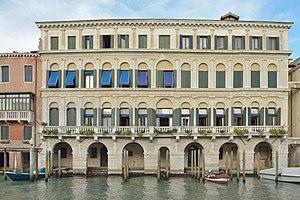
Palazzo Moro Lin à Venise . Vue de la façade sur le Canal Grande.
Les Moro est une famille patricienne de Venise, originaire de Padoue. Elle fut parmi les premières à ériger des bâtiments à Venise en 724. Exclue du Maggior Consiglio à sa clôture, elle l'intégra en 1388 par les mérites de Francesco Moro, venant de Negroponte. La famille donna des ambassadeurs, des généraux et des procurateurs de Saint-Marc, un évêque et un patriarche de Grado.